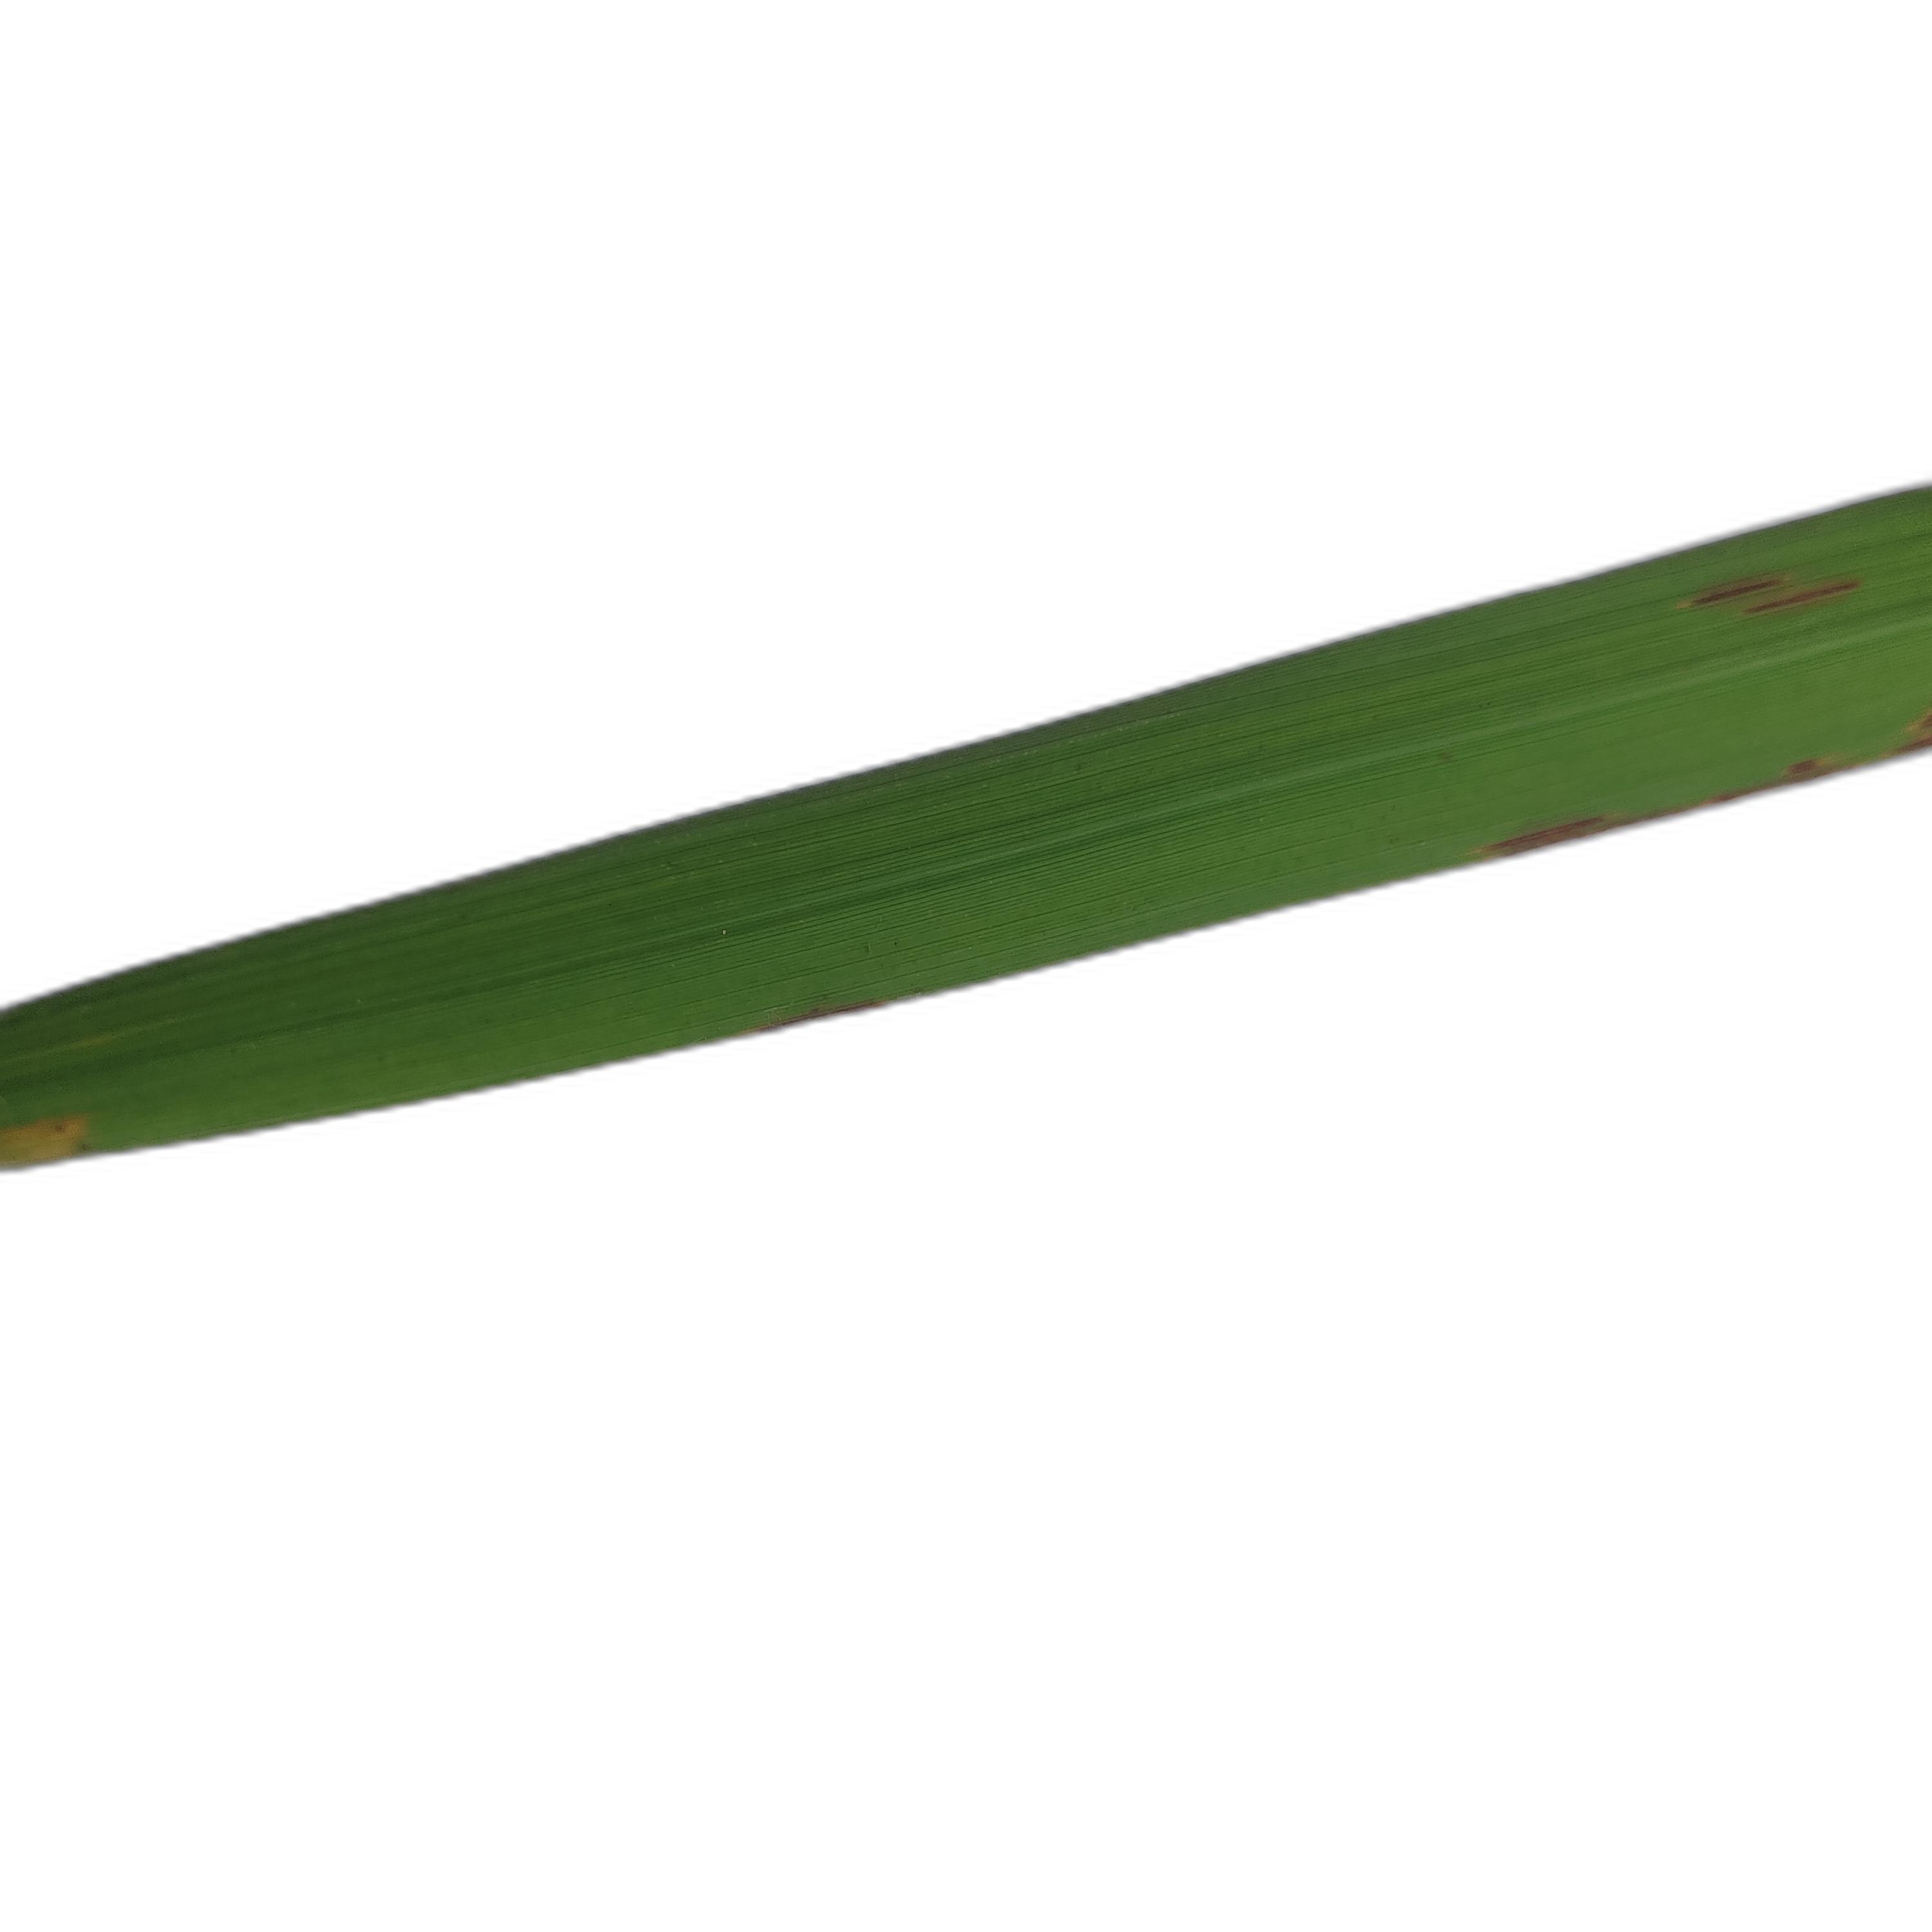
Label: Rice Blast